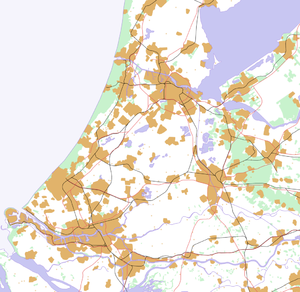
Carte du Randstad aux Pays-Bas. Légende
La Randstad, est une conurbation des Pays-Bas réunissant les villes d'Utrecht, Amsterdam, La Haye et Rotterdam. Parfois le Randstad est appelé Deltametropool, un nom qui reflète l'ambition d'une plus grande intégration des villes dans la Randstad pour devenir une mégalopole internationale.